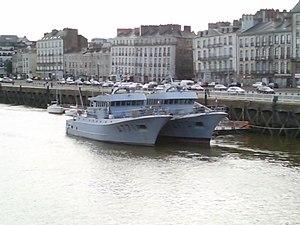
Bâtiments d'Instruction à la Navigation (BIN) Glycine (A770) et Églantine (A771) à Nantes
L’Antarès est un bâtiment remorqueur de sonars de la Marine nationale.